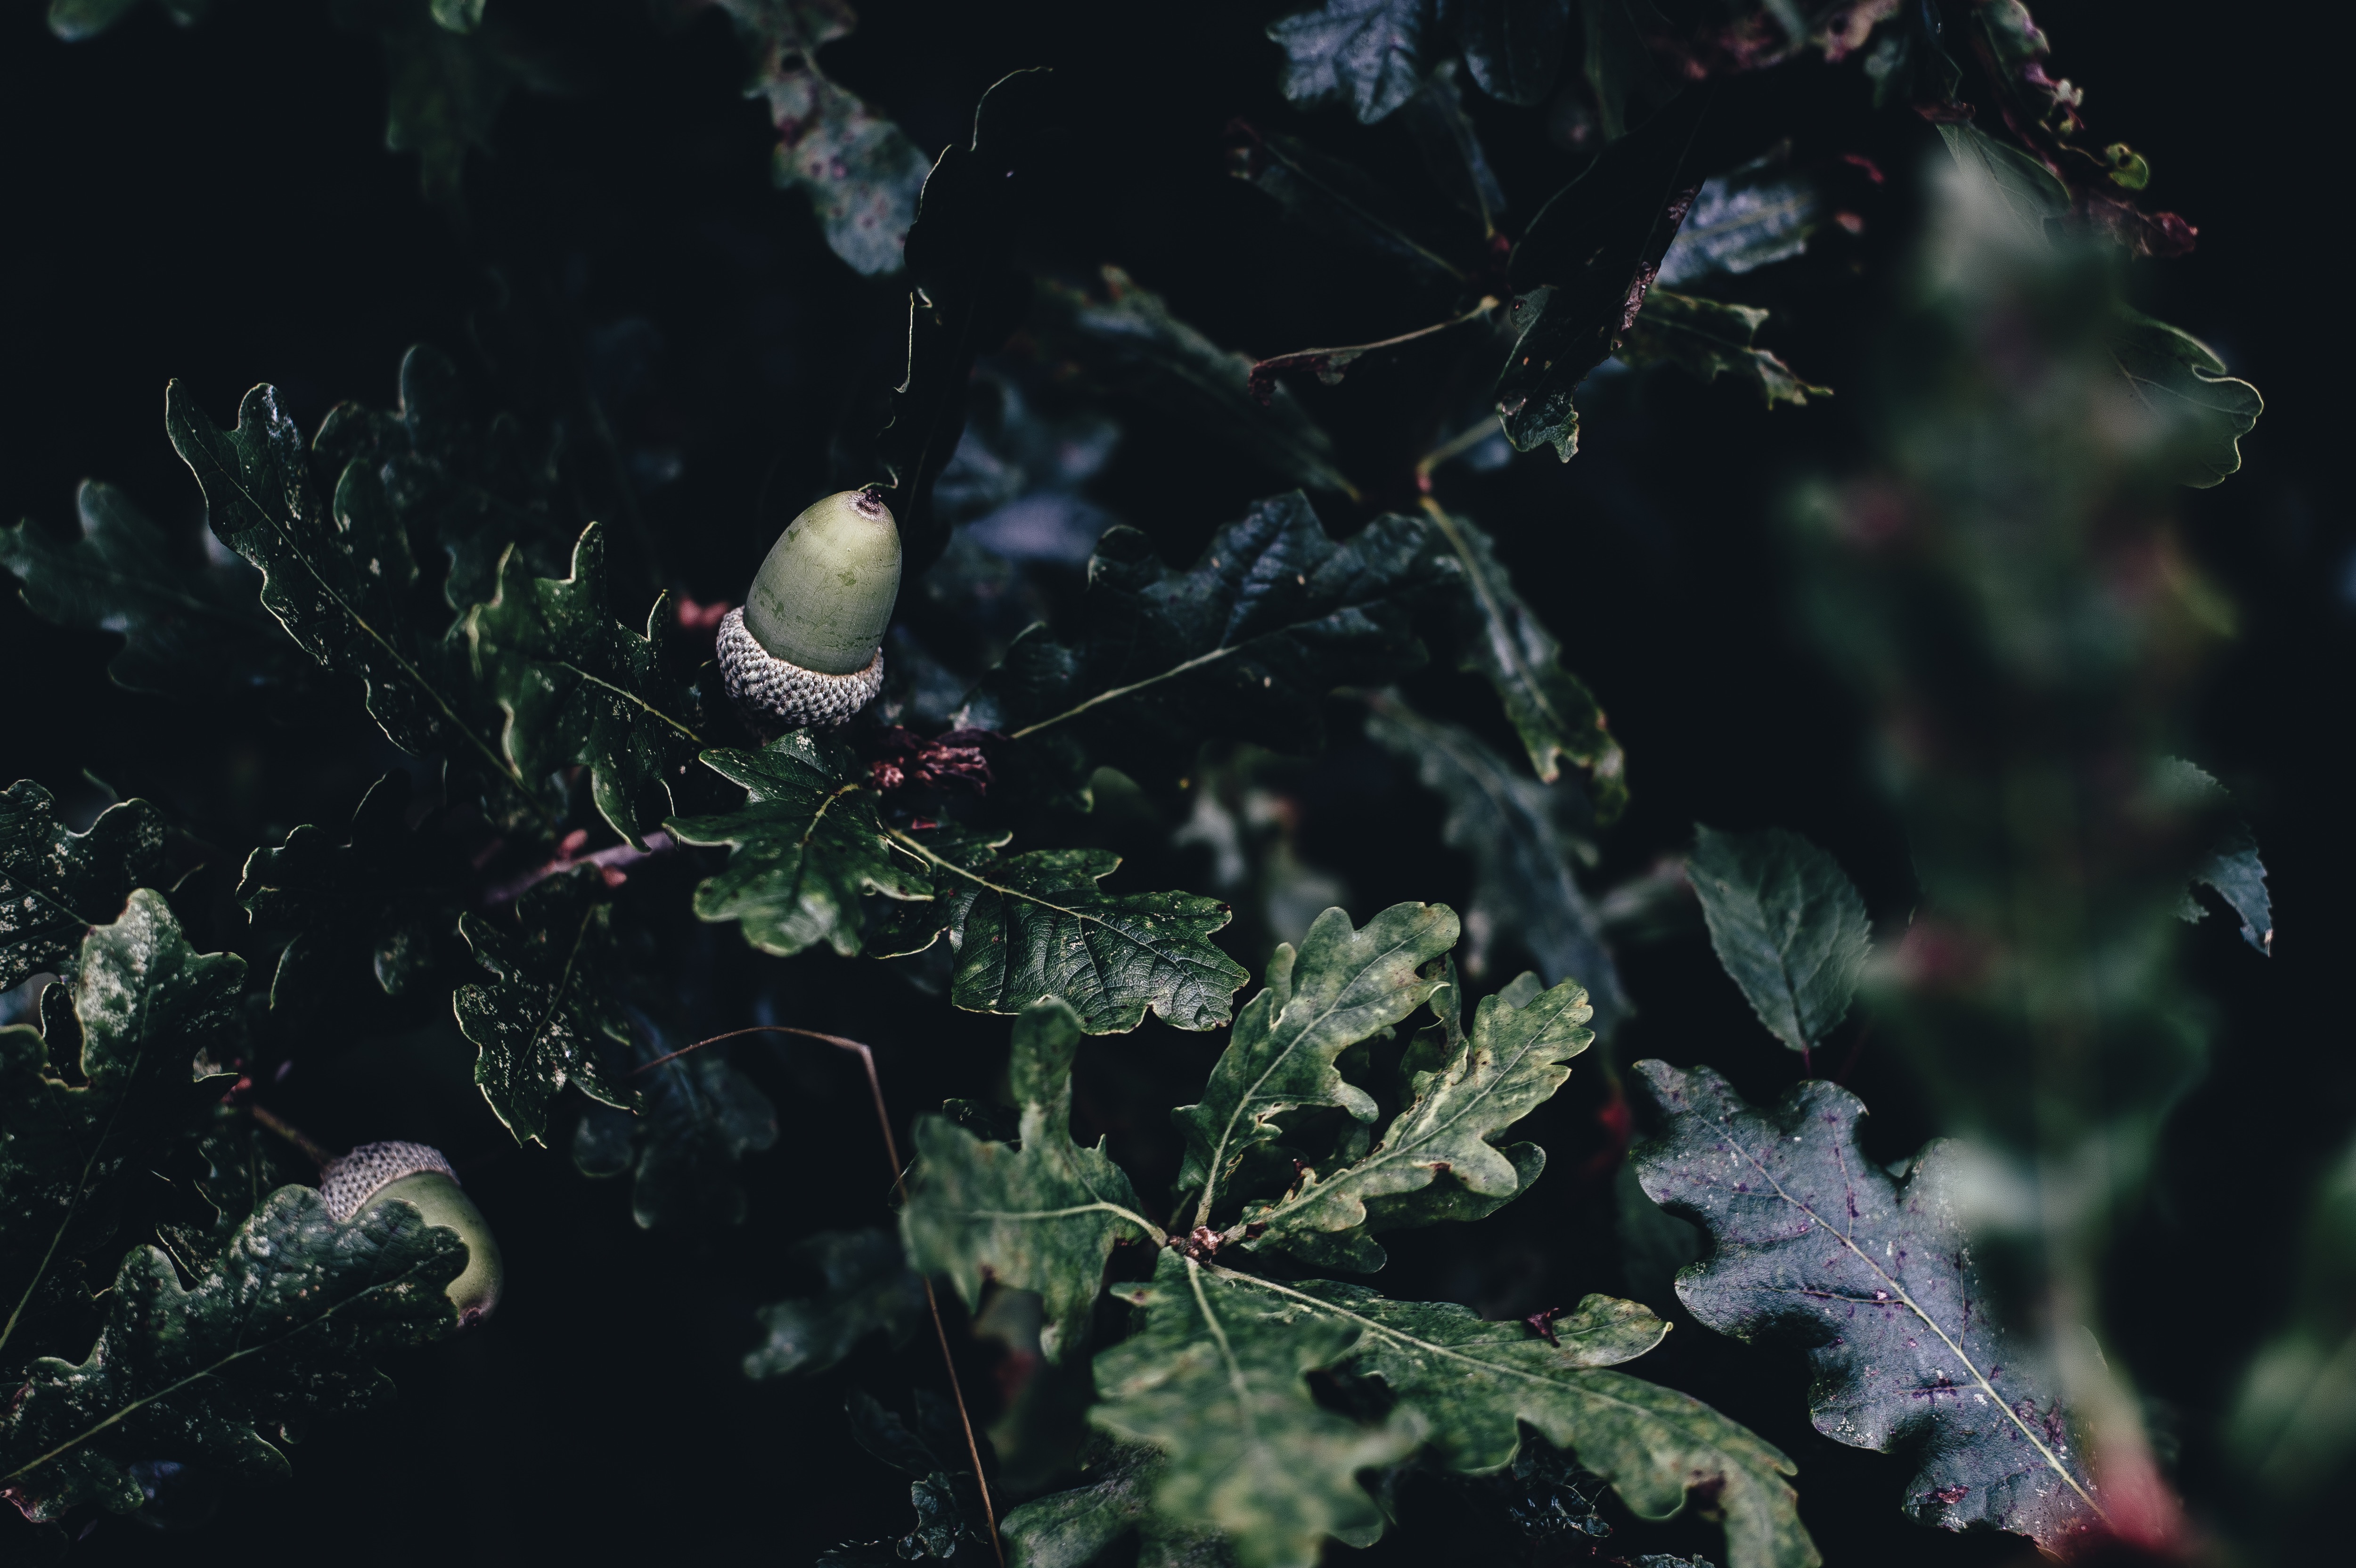
tree, nature, branch, plant, sunlight, leaf, flower, green, autumn, darkness, flora, macro photography, woody plant, land plant